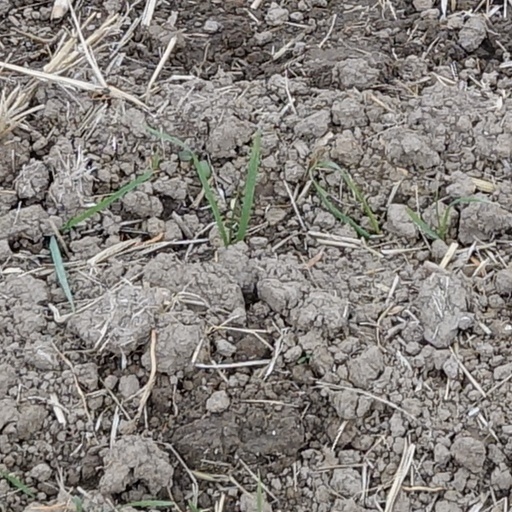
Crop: wheat